Ha Wong Yi Au

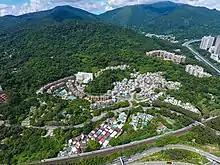
Ha Wong Yi Au surrounded by new developments in July 2017.

Ha Wong Yi Au is a village in Tai Po Kau, Tai Po District, Hong Kong.